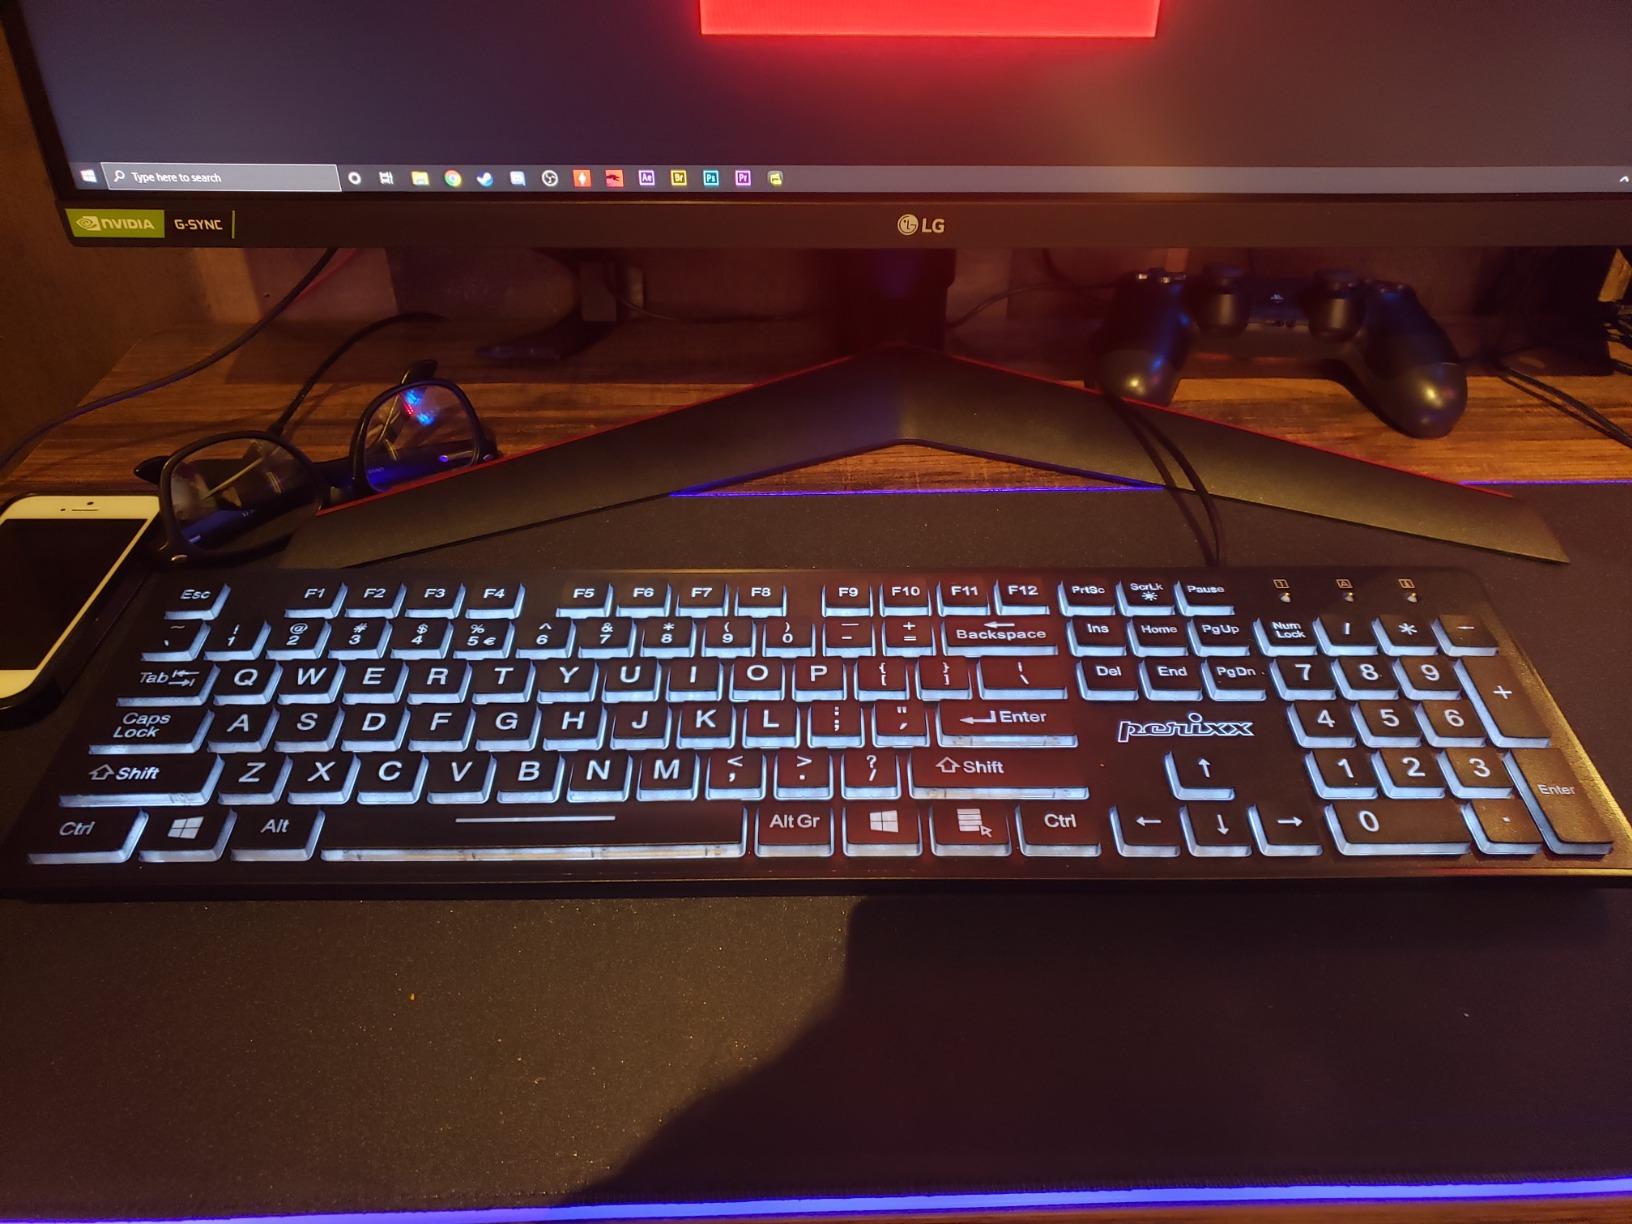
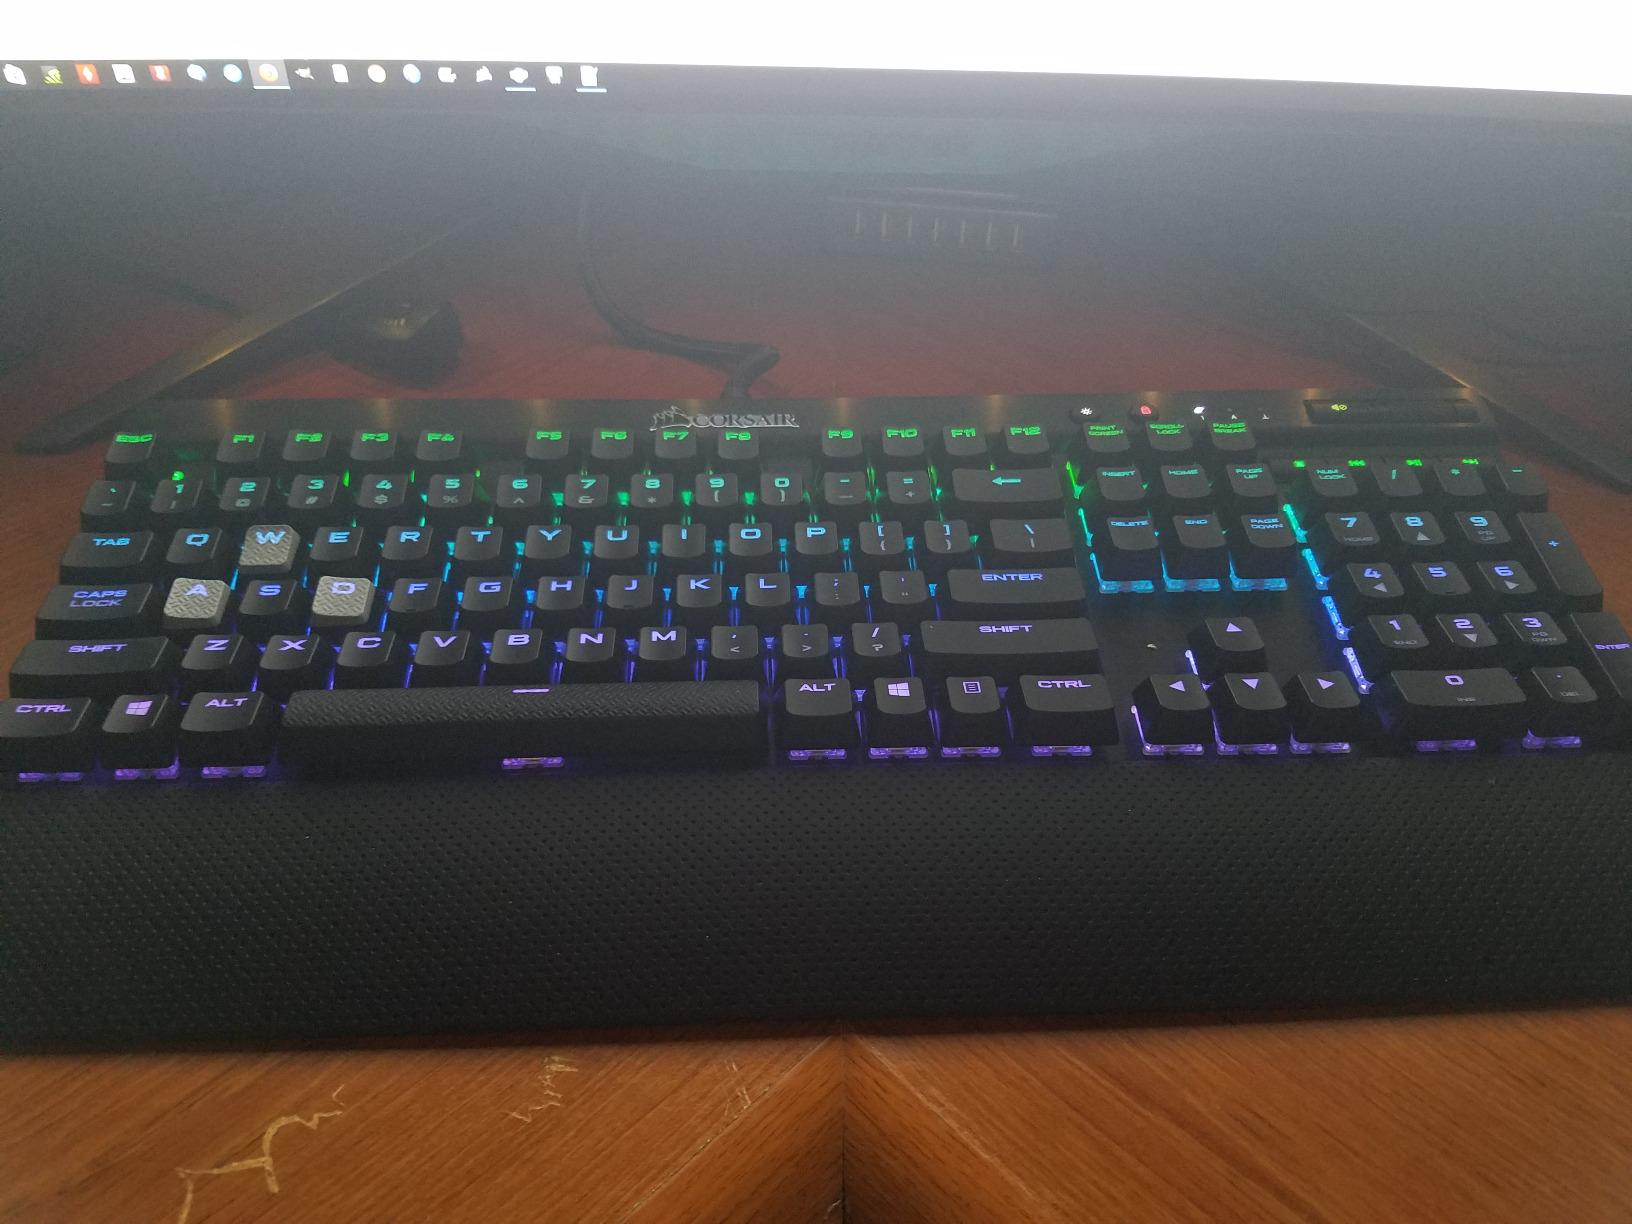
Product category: keyboard
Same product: no